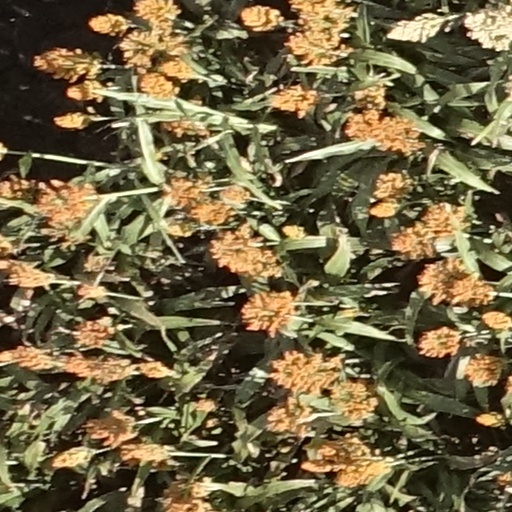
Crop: sorghum